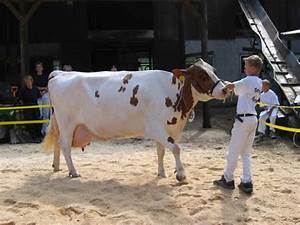
Label: cow